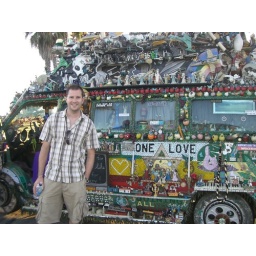
This van was here 4yrs ago in the same car park when I was here last